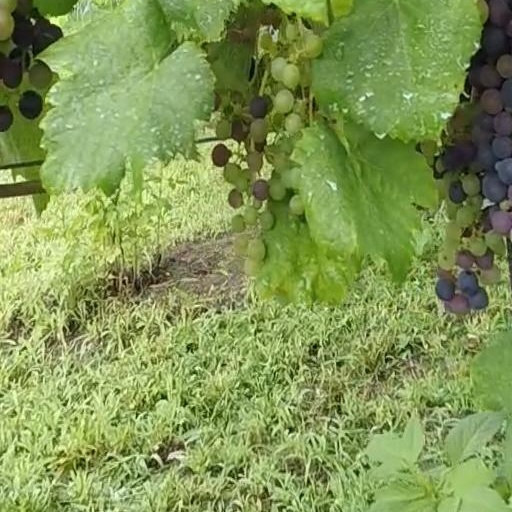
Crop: grape